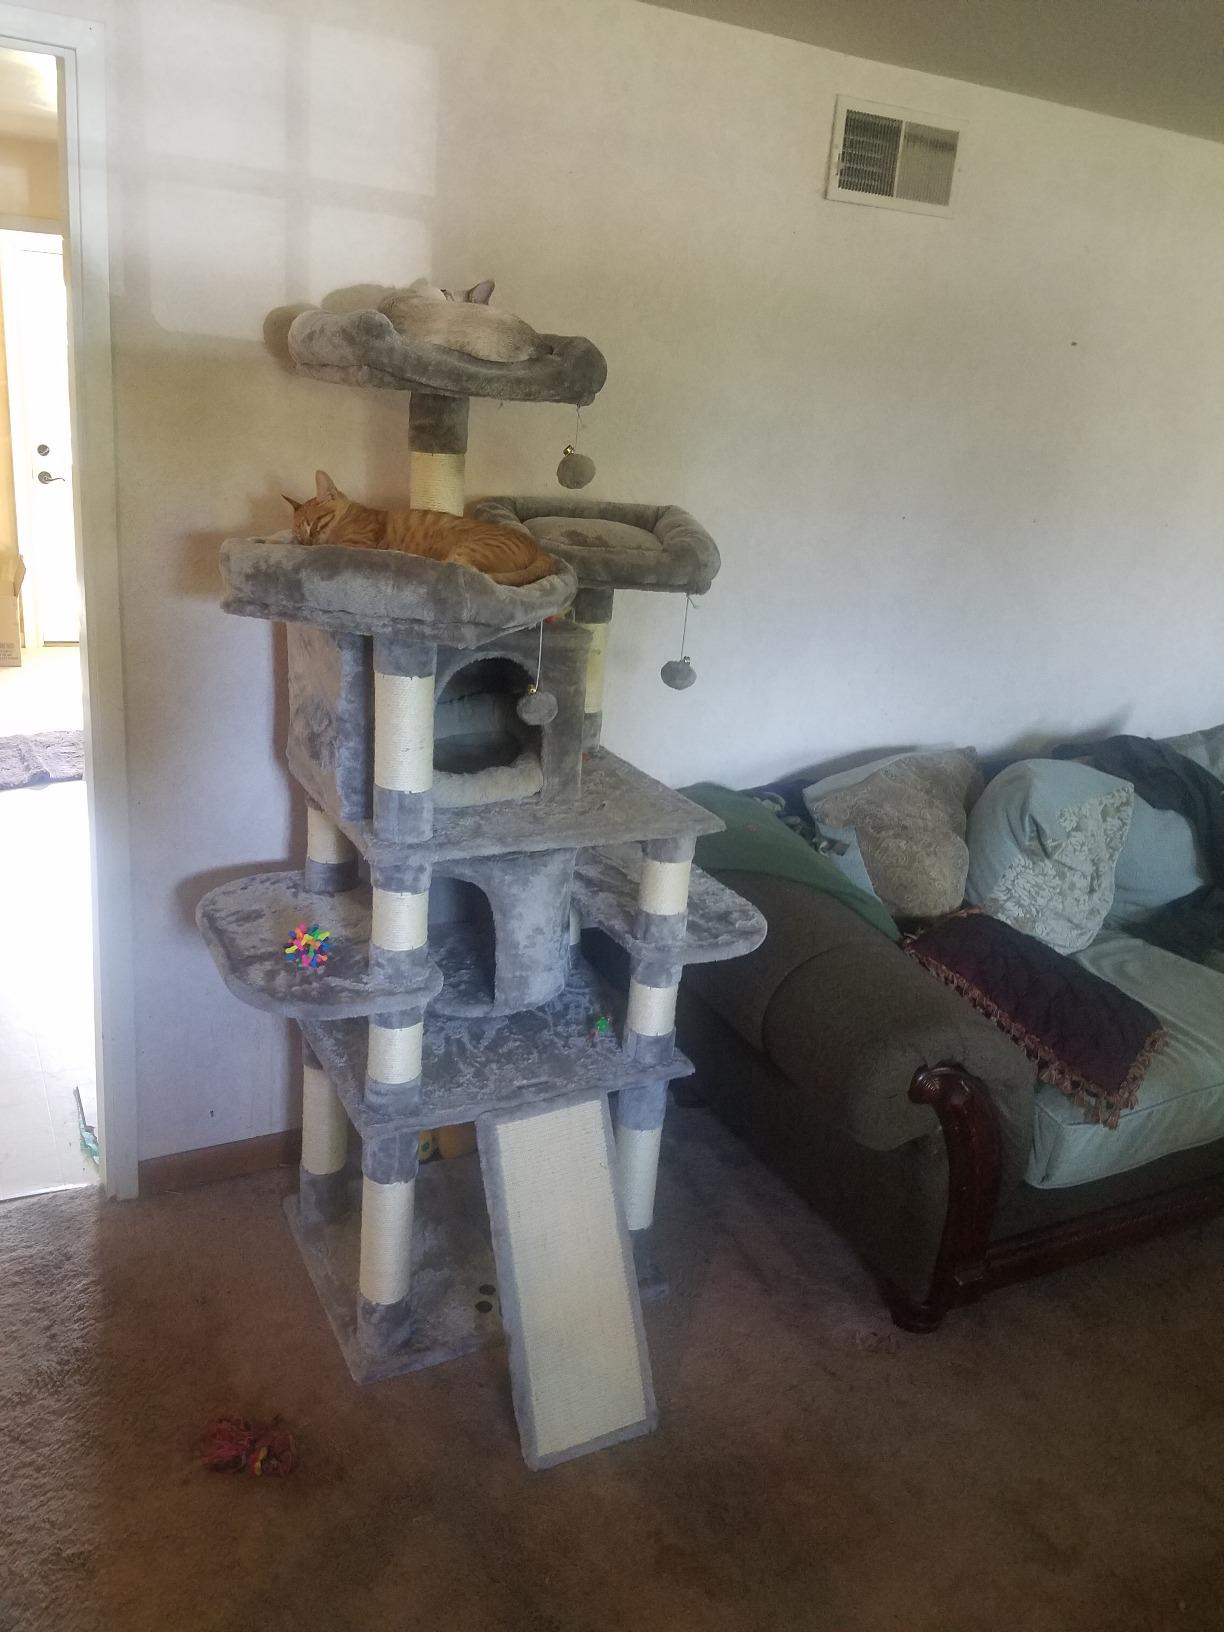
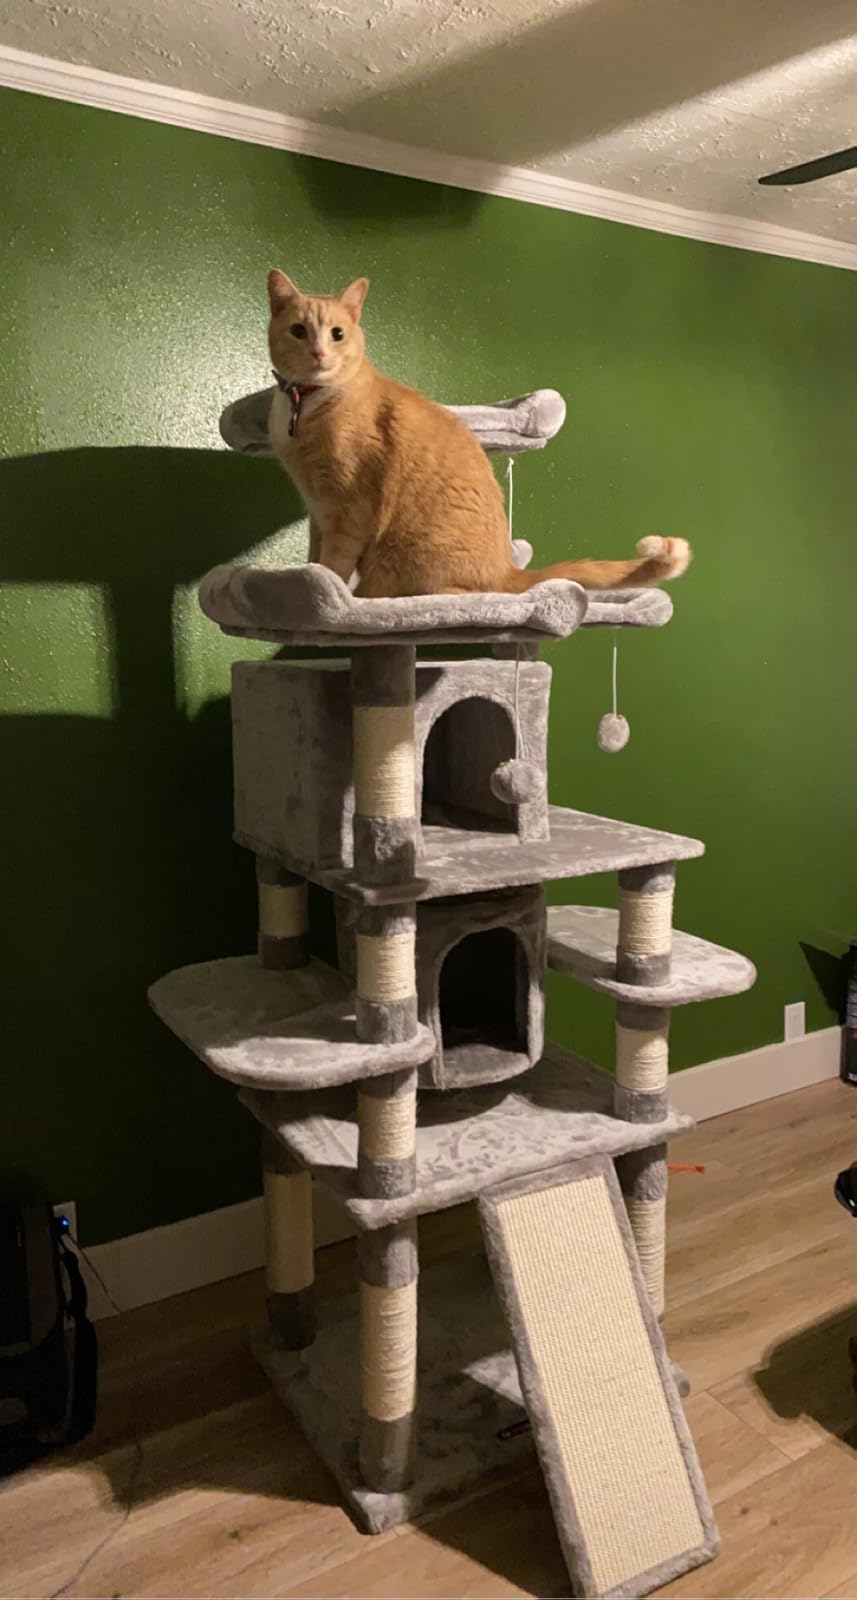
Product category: items_cat tree
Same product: yes